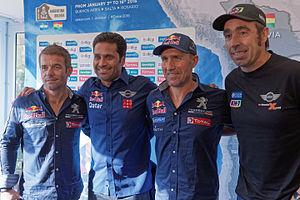
Le Rallye Dakar 2016 est le 38ᵉ Rallye Dakar ; il se déroule pour la huitième année consécutive en Amérique du Sud. Le parcours de cette édition est une diagonale partant de Lima et arrivant à Rosario en traversant le Pérou, la Bolivie et l'Argentine. C'est la première fois que le Chili n’accueille pas le rallye, en raison d'importants dégâts des eaux dus aux pluies ayant eu lieu après le rallye de 2015 dans le nord du pays. C'est la troisième fois que le Pérou et la Bolivie reçoivent le rallye.